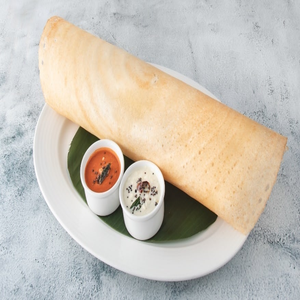
Dish: dosa